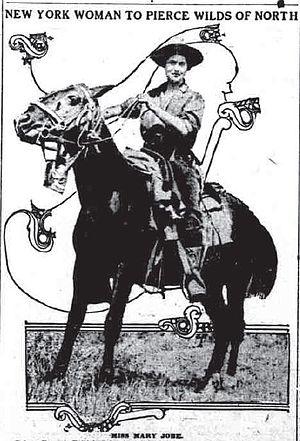
Mary Jobe Akeley est une exploratrice et naturaliste américaine née en 1886 et morte en 1966.